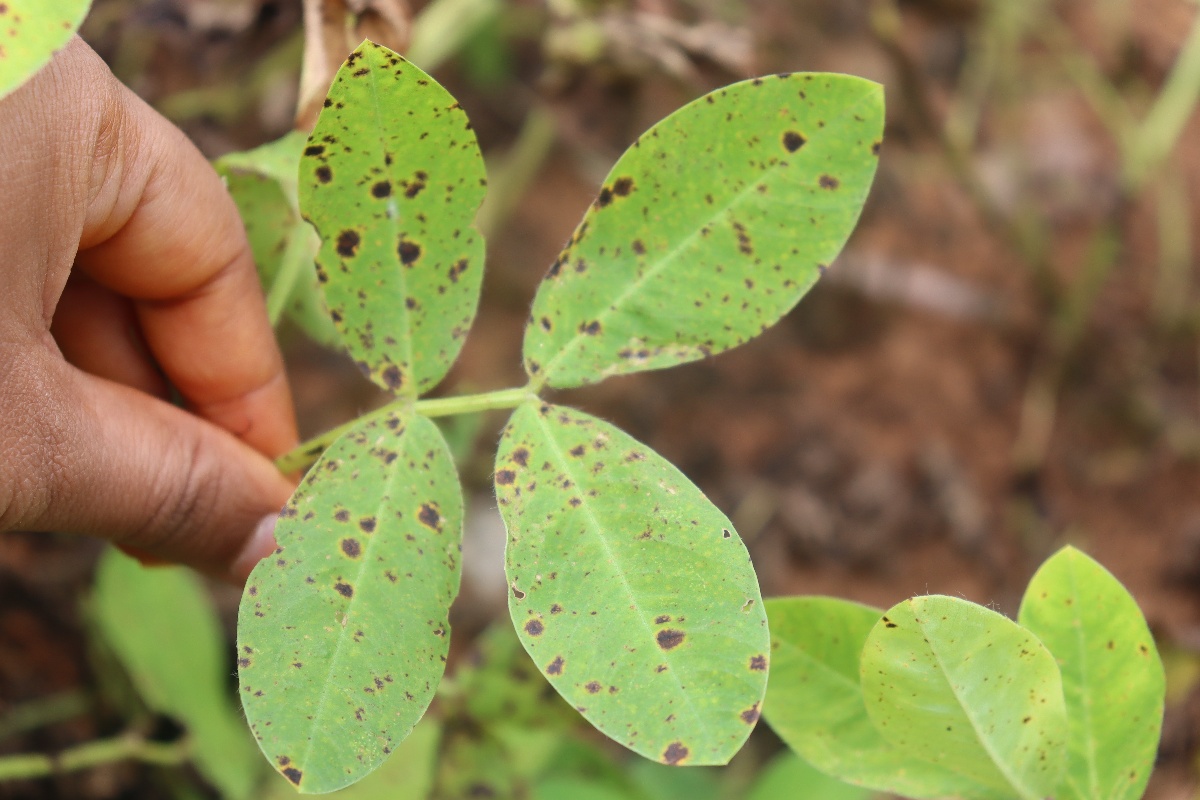
Label: late leaf spot